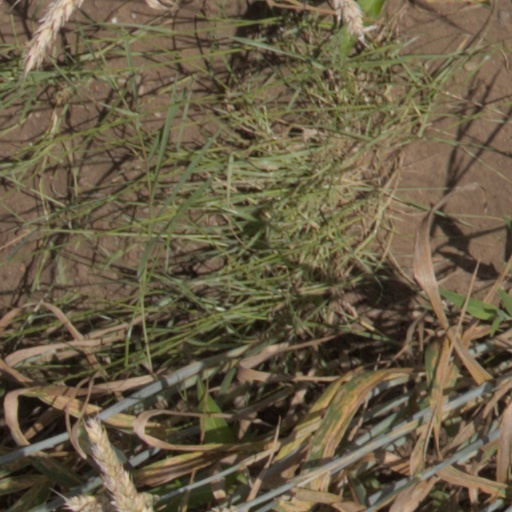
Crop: wheat